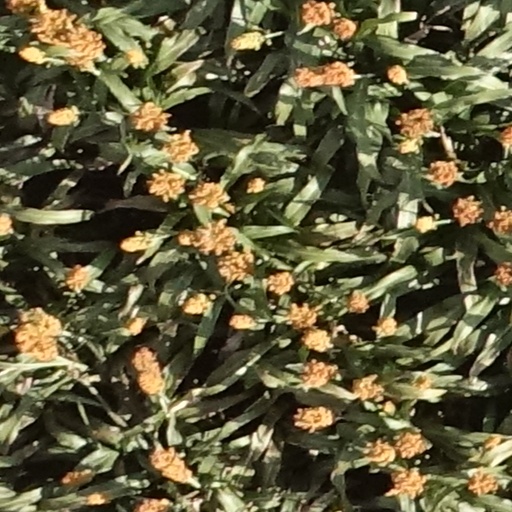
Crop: sorghum